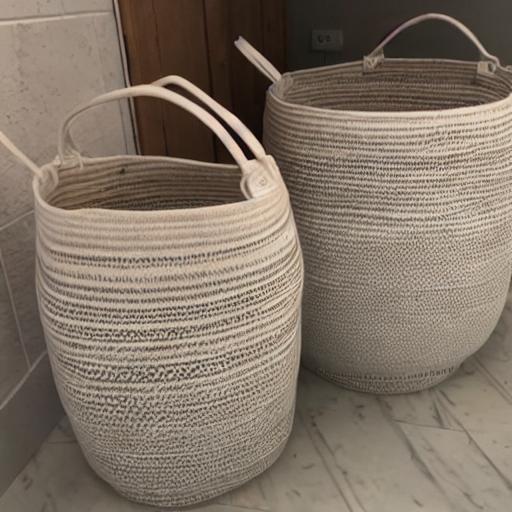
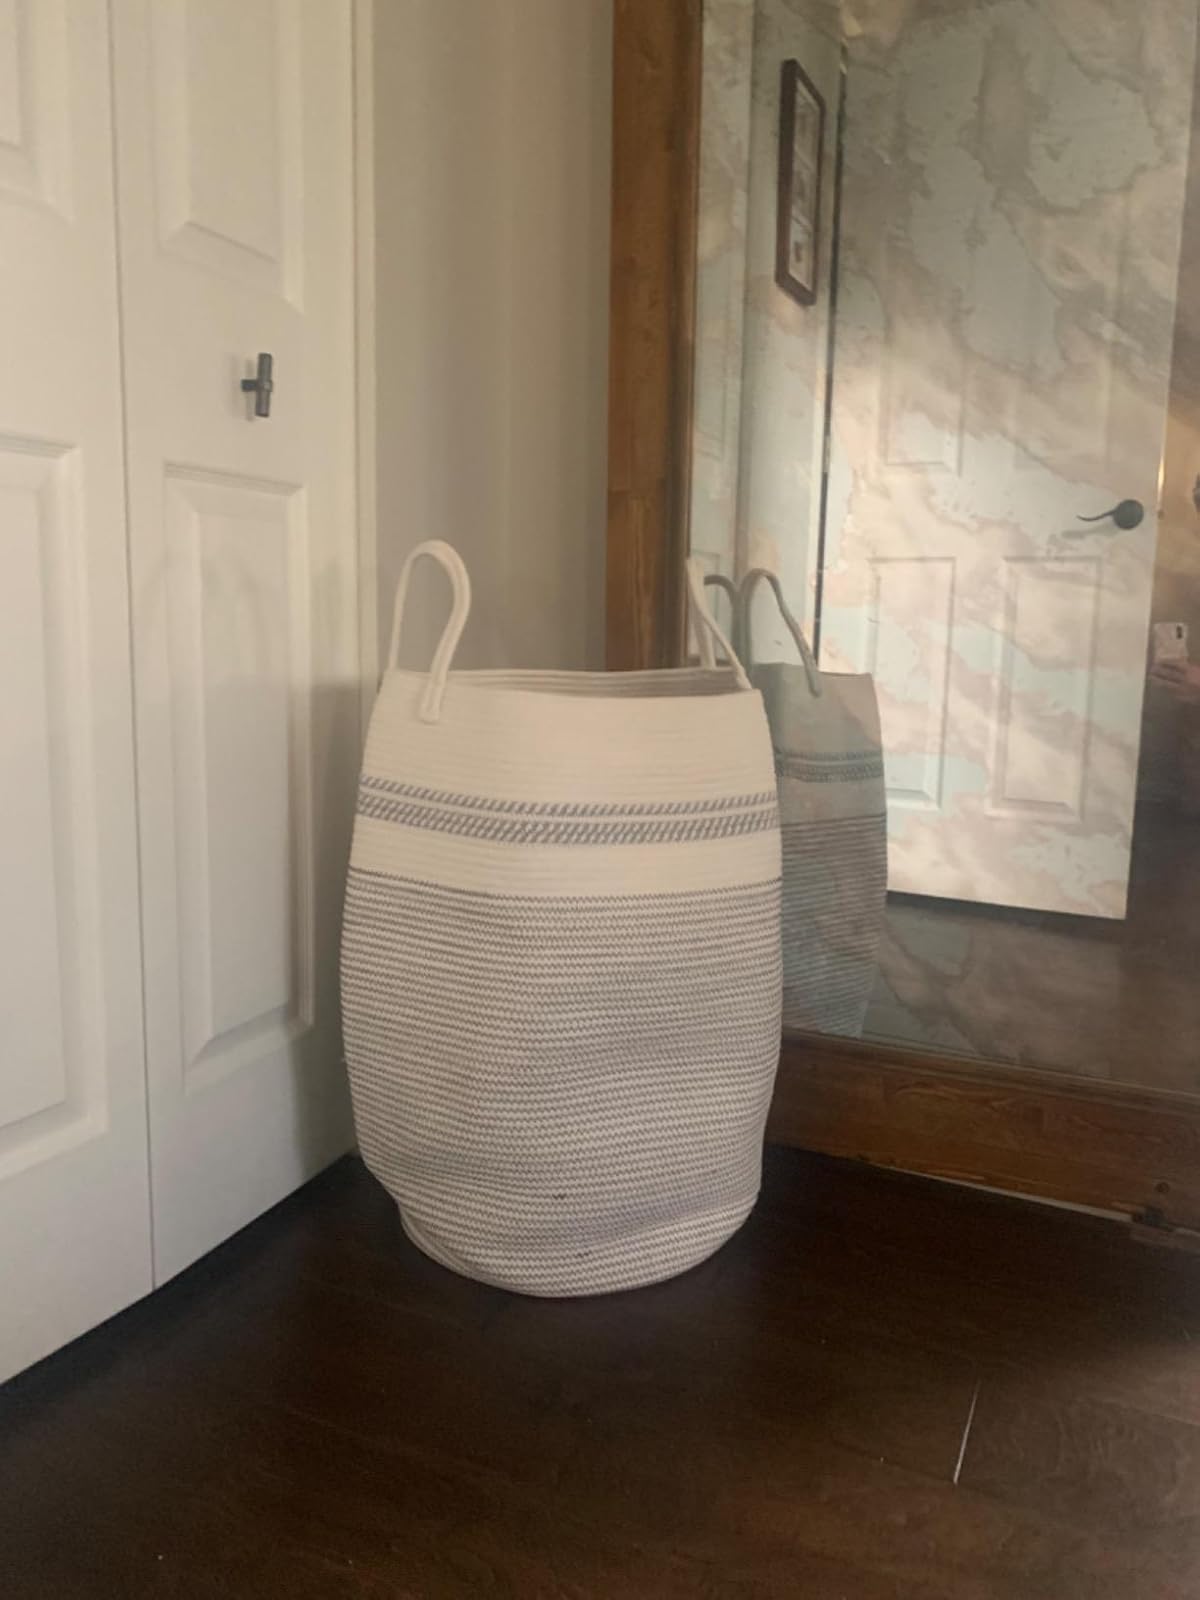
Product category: items_hamper
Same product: no